Sky position (RA, Dec in degrees): 130.495, 10.473
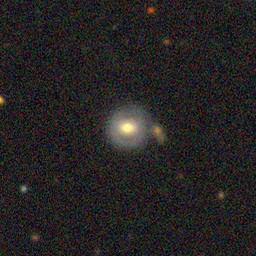
Galaxy morphology: Round Smooth Galaxies